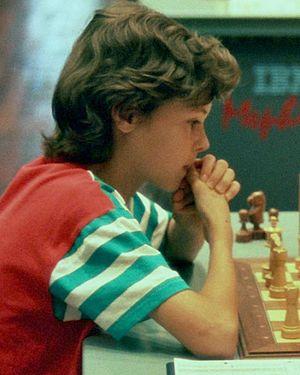
Péter Lékó, Lékó Péter dans l’ordre usuel en hongrois, né le 8 septembre 1979 à Subotica en Yougoslavie, est un joueur d'échecs hongrois. Grand maître international à 14 ans, en 1994, il a été finaliste du championnat du monde d'échecs 2004.